Gaston III, Count of Foix

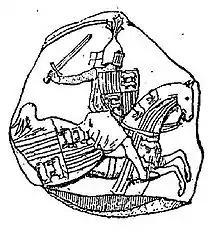
The seal of Gaston II of Foix-Béarn, father of Fébus.

Fébus ruled as an enlightened despot, especially in Béarn. He dismissed the nobility and the traditional assemblies and imposed a personalist regime. Fébus established a privy council without a fixed composition while appointing lieutenant generals who could replace it at any time. This function was reserved for members of his family, including , before the abolition of this role in 1365. Fébus made all major policy decisions and exercised control over appointments, favoring family members and lawyers but usually excluding the nobility.